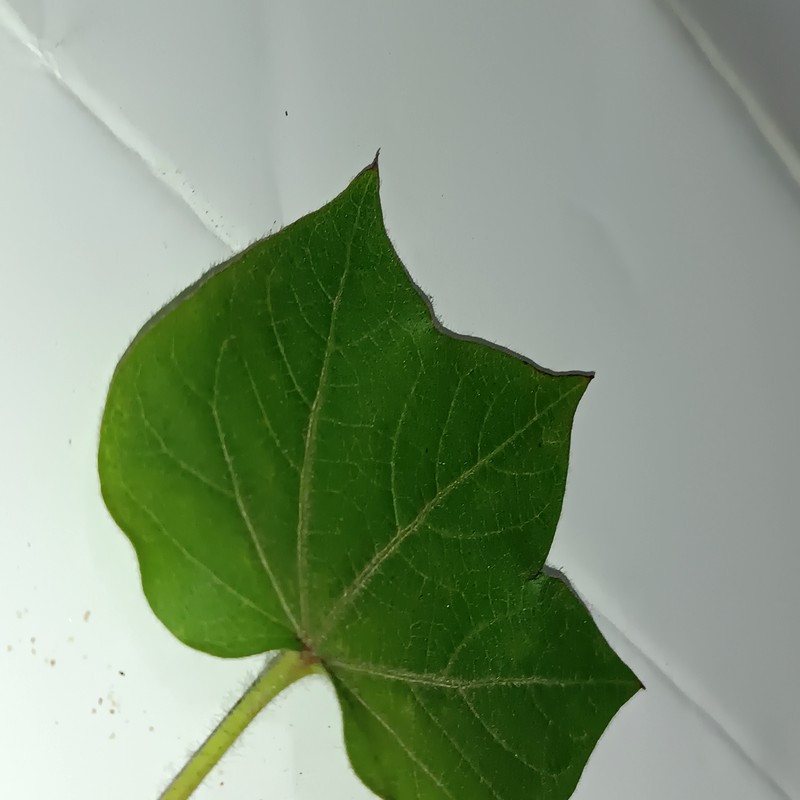
Label: Healthy Leaf